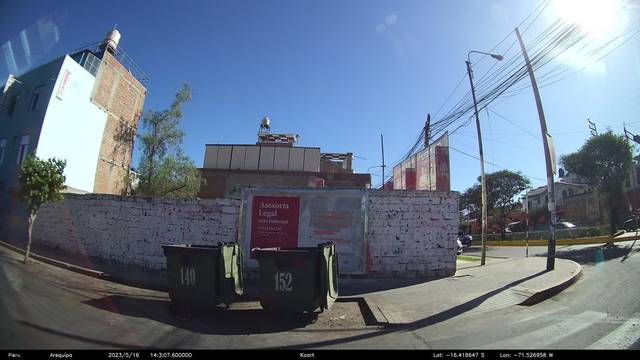
Region: Peru
Coordinates: -16.419, -71.527